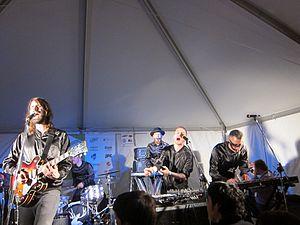
Miike Snow est un groupe de rock suédois, originaire de Stockholm. Il est composé de Andrew Wyatt, Christian Karlsson et Pontus Winnberg. Ces deux derniers composent le duo Bloodshy and Avant connu pour avoir produit plusieurs titres à succès de la chanteuse Britney Spears.